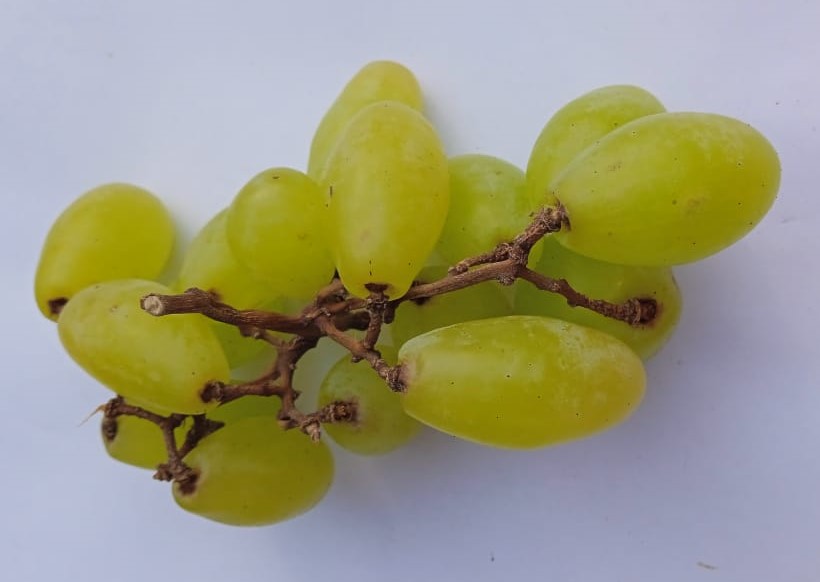
Fruit: grape
Condition: fresh